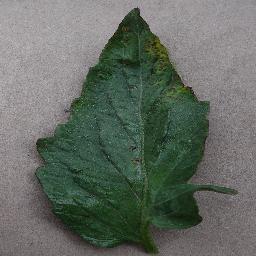
Label: Tomato___Bacterial_spot